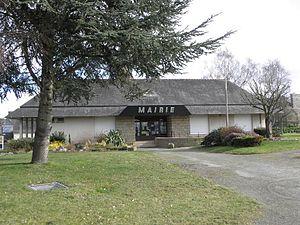
Mairie de Sains (35).
Sains est une commune française située dans le département d'Ille-et-Vilaine en région Bretagne, peuplée de 483 habitants.